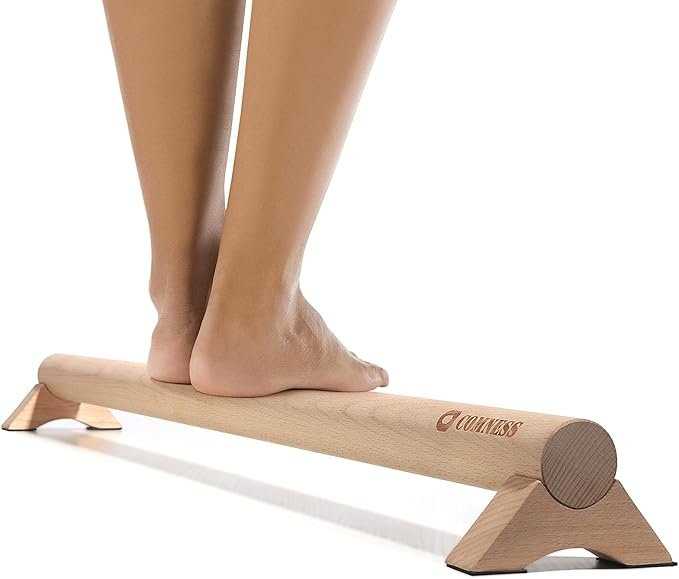
Versatile 40 Inch Beech Wood Balance Beam for Home Use - Enhance Balance, Ankle Strengthener Foot Exerciser for Sprained, Physical Therapy Purposes for Plantar Fasciitis Relief
Brand: Comness
About This Enhance balance and coordination skills for all ages with this 40 inch round beech wood balance beam. Perfect for outdoor and home use, providing a safe and fun gymnastic experience for children and adults. Relieve pain and improve foot health with this lightweight and portable balance beam, ideal for plantar fasciitis, Achilles tendonitis, and ankle injuries. Designed with a focus on stability and flexibility, this balance beam helps restore hip and ankle stability while strengthening feet. Experience the benefits of gymnastics training at home with this Beech Wood balance beam, suitable for beginners and advanced users alike. Overview Brand : comness Color : Wood Material : Wood Age Range (Description) : Adult Manufacturer : comness
Category: Sporting Goods > Athletics > Gymnastics > Gymnastics Bars & Balance Beams